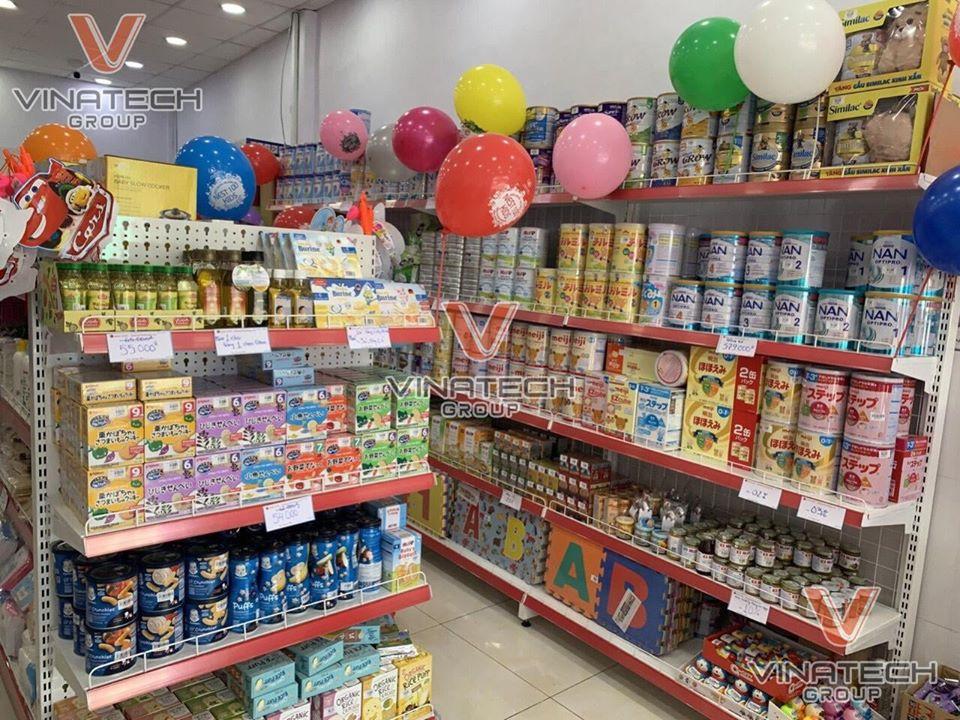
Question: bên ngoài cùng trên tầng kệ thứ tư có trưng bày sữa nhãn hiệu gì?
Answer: nan